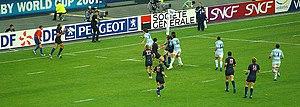
Sébastien Chabal reçoit la balle le long de la ligne de touche. Photo prise au cours du match d'ouverture France-Argentine de la coupe du monde de rugby à XV 2007.
Sébastien Chabal, né le 8 décembre 1977 à Valence, est un joueur de rugby à XV international français. Il évolue au poste de troisième ligne centre après avoir débuté comme troisième ligne aile et joué également deuxième ligne. Il termine sa carrière au sein du club français du Lyon OU après avoir joué au Racing Métro, aux Sale Sharks et débuté au haut niveau à CS Bourgoin-Jallieu apres Beauvallon et Valence où il a été formé. Il a évolué à plusieurs postes en équipe de France sans jamais s'imposer durablement. Sébastien Chabal est devenu l'un des sportifs les plus populaires de France à tel point que les journalistes ont parlé d'une « Chabalmania ».